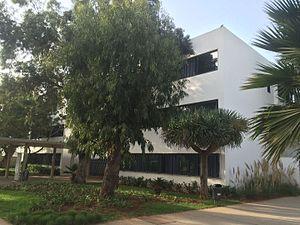
Vue du bâtiment G
Le lycée Lyautey est un établissement d'enseignement secondaire français de l'Agence pour l'enseignement français à l'étranger, situé à Casablanca. Le lycée a vu naître d'importantes personnalités artistiques, intellectuelles, économiques, politiques et sportives. Son proviseur actuel est Stéphane Sachet.